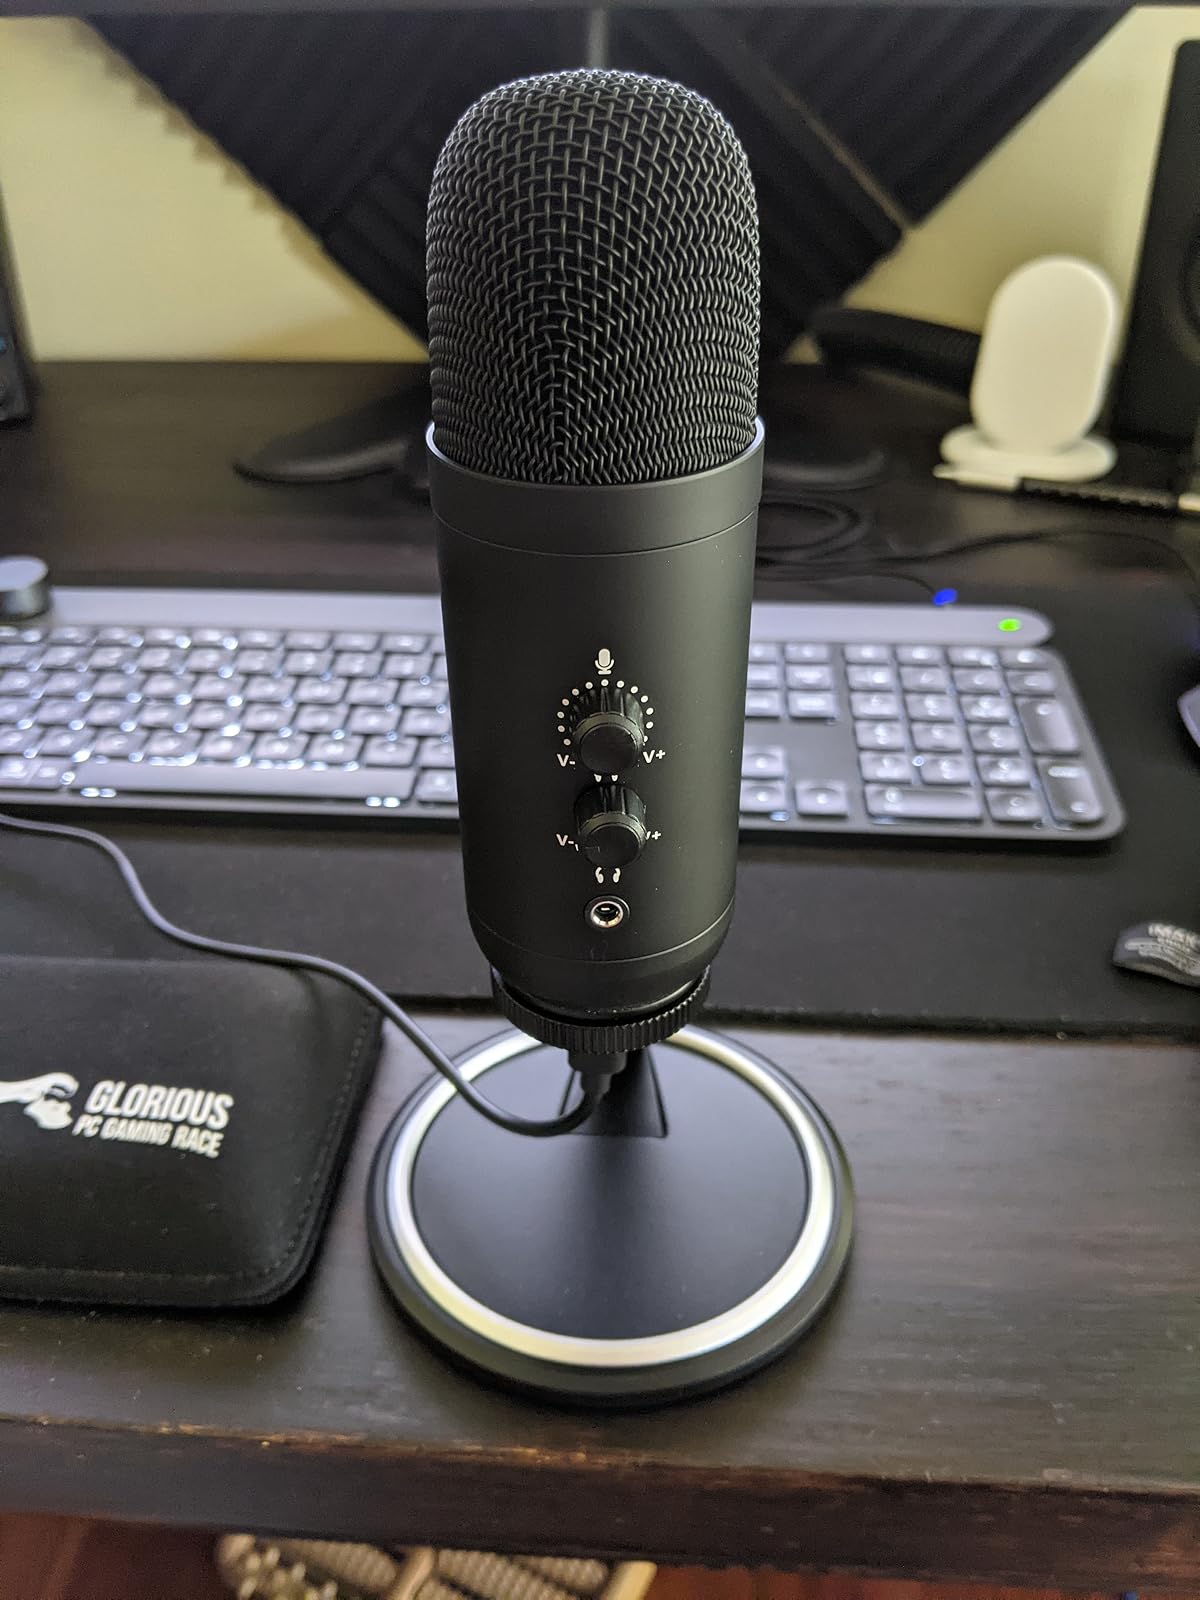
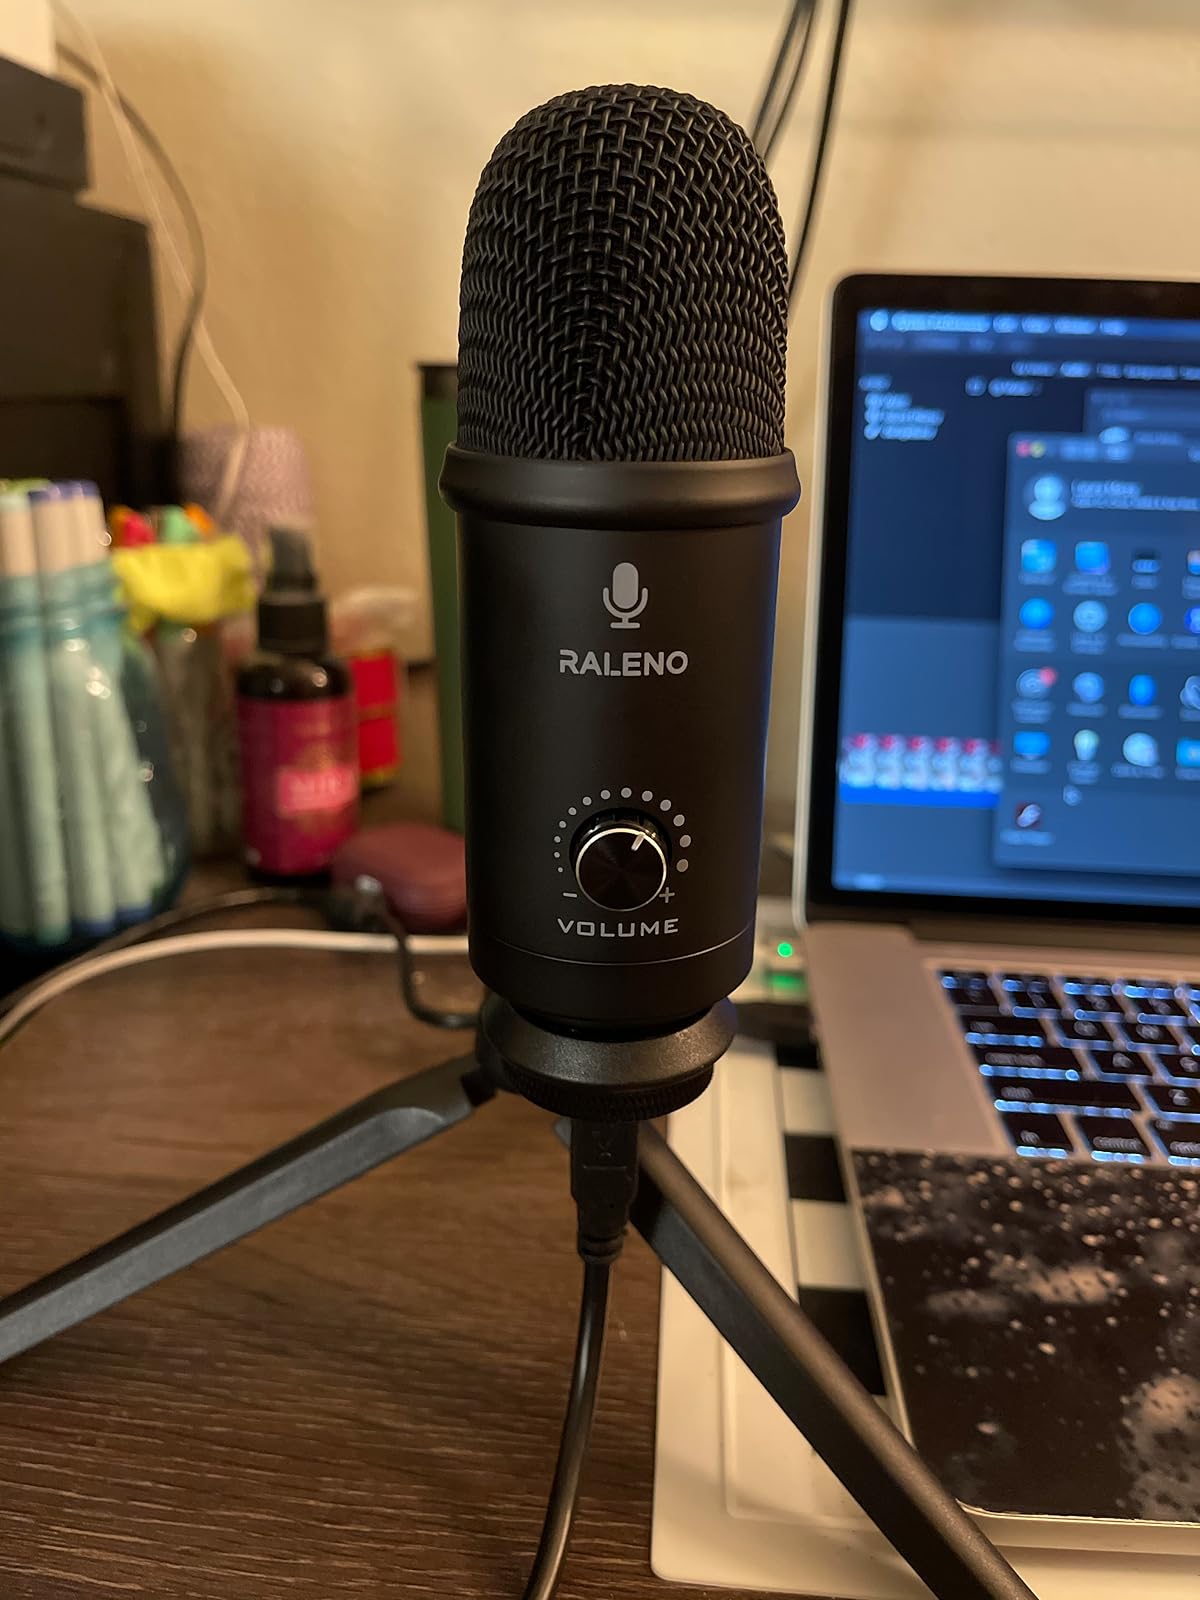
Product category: microphone
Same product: no